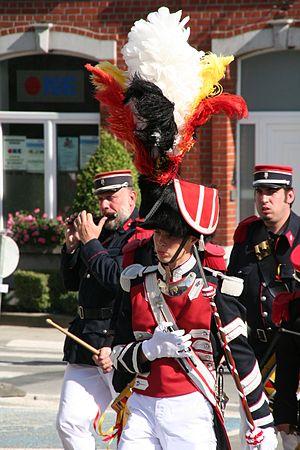
Marche Notre-Dame de Bon-Secours 2016
La Marche Notre-Dame de Bon-Secours est une marche folklorique de l'Entre-Sambre-et-Meuse se déroulant chaque mois de juillet dans le village de Nalinnes-Centre, dans le Hainaut en Belgique.